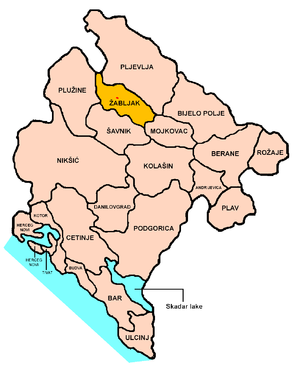
Žabljak est une ville et une municipalité du nord-ouest du Monténégro. En 2003, la ville comptait 1 937 habitants et la municipalité 4 204. En 2009, la population de la ville était estimée à 1 928 habitants.